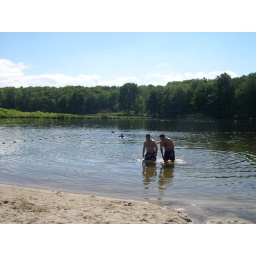
The boys skeaming in the water